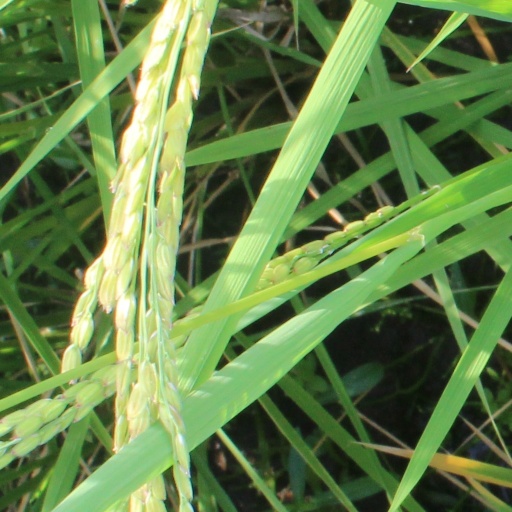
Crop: rice